The Big Valley

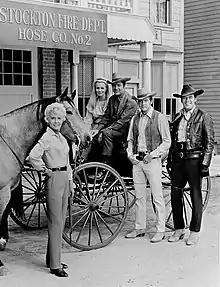
Series cast in 1968: Barbara Stanwyck, Linda Evans, Richard Long, Lee Majors and Peter Breck

Despite the series' popularity, its ratings never made the top 30 in the yearly ratings charts. "The Big Valley" was cancelled in 1969 as the TV Western craze began to fade, and to make room for more modern series. In Ella Smith's 1973 biography, "Starring Miss Barbara Stanwyck", Smith noted that "The Big Valley" had been cancelled by ABC mainly due to a poor time slot. In better times, the series had been enough of a hit to outlive various time-slot rivals during its run (mainly on Mondays at 10 pm), including "The Jean Arthur Show", "Run for Your Life", and "I Spy". According to "Broadcasting" magazine (September 27, 1965), its debut episode (actually Wednesday at 9 pm, where the series aired for half the season) placed 39th in the Nielsen ratings for the week of September 13–19, 1965.